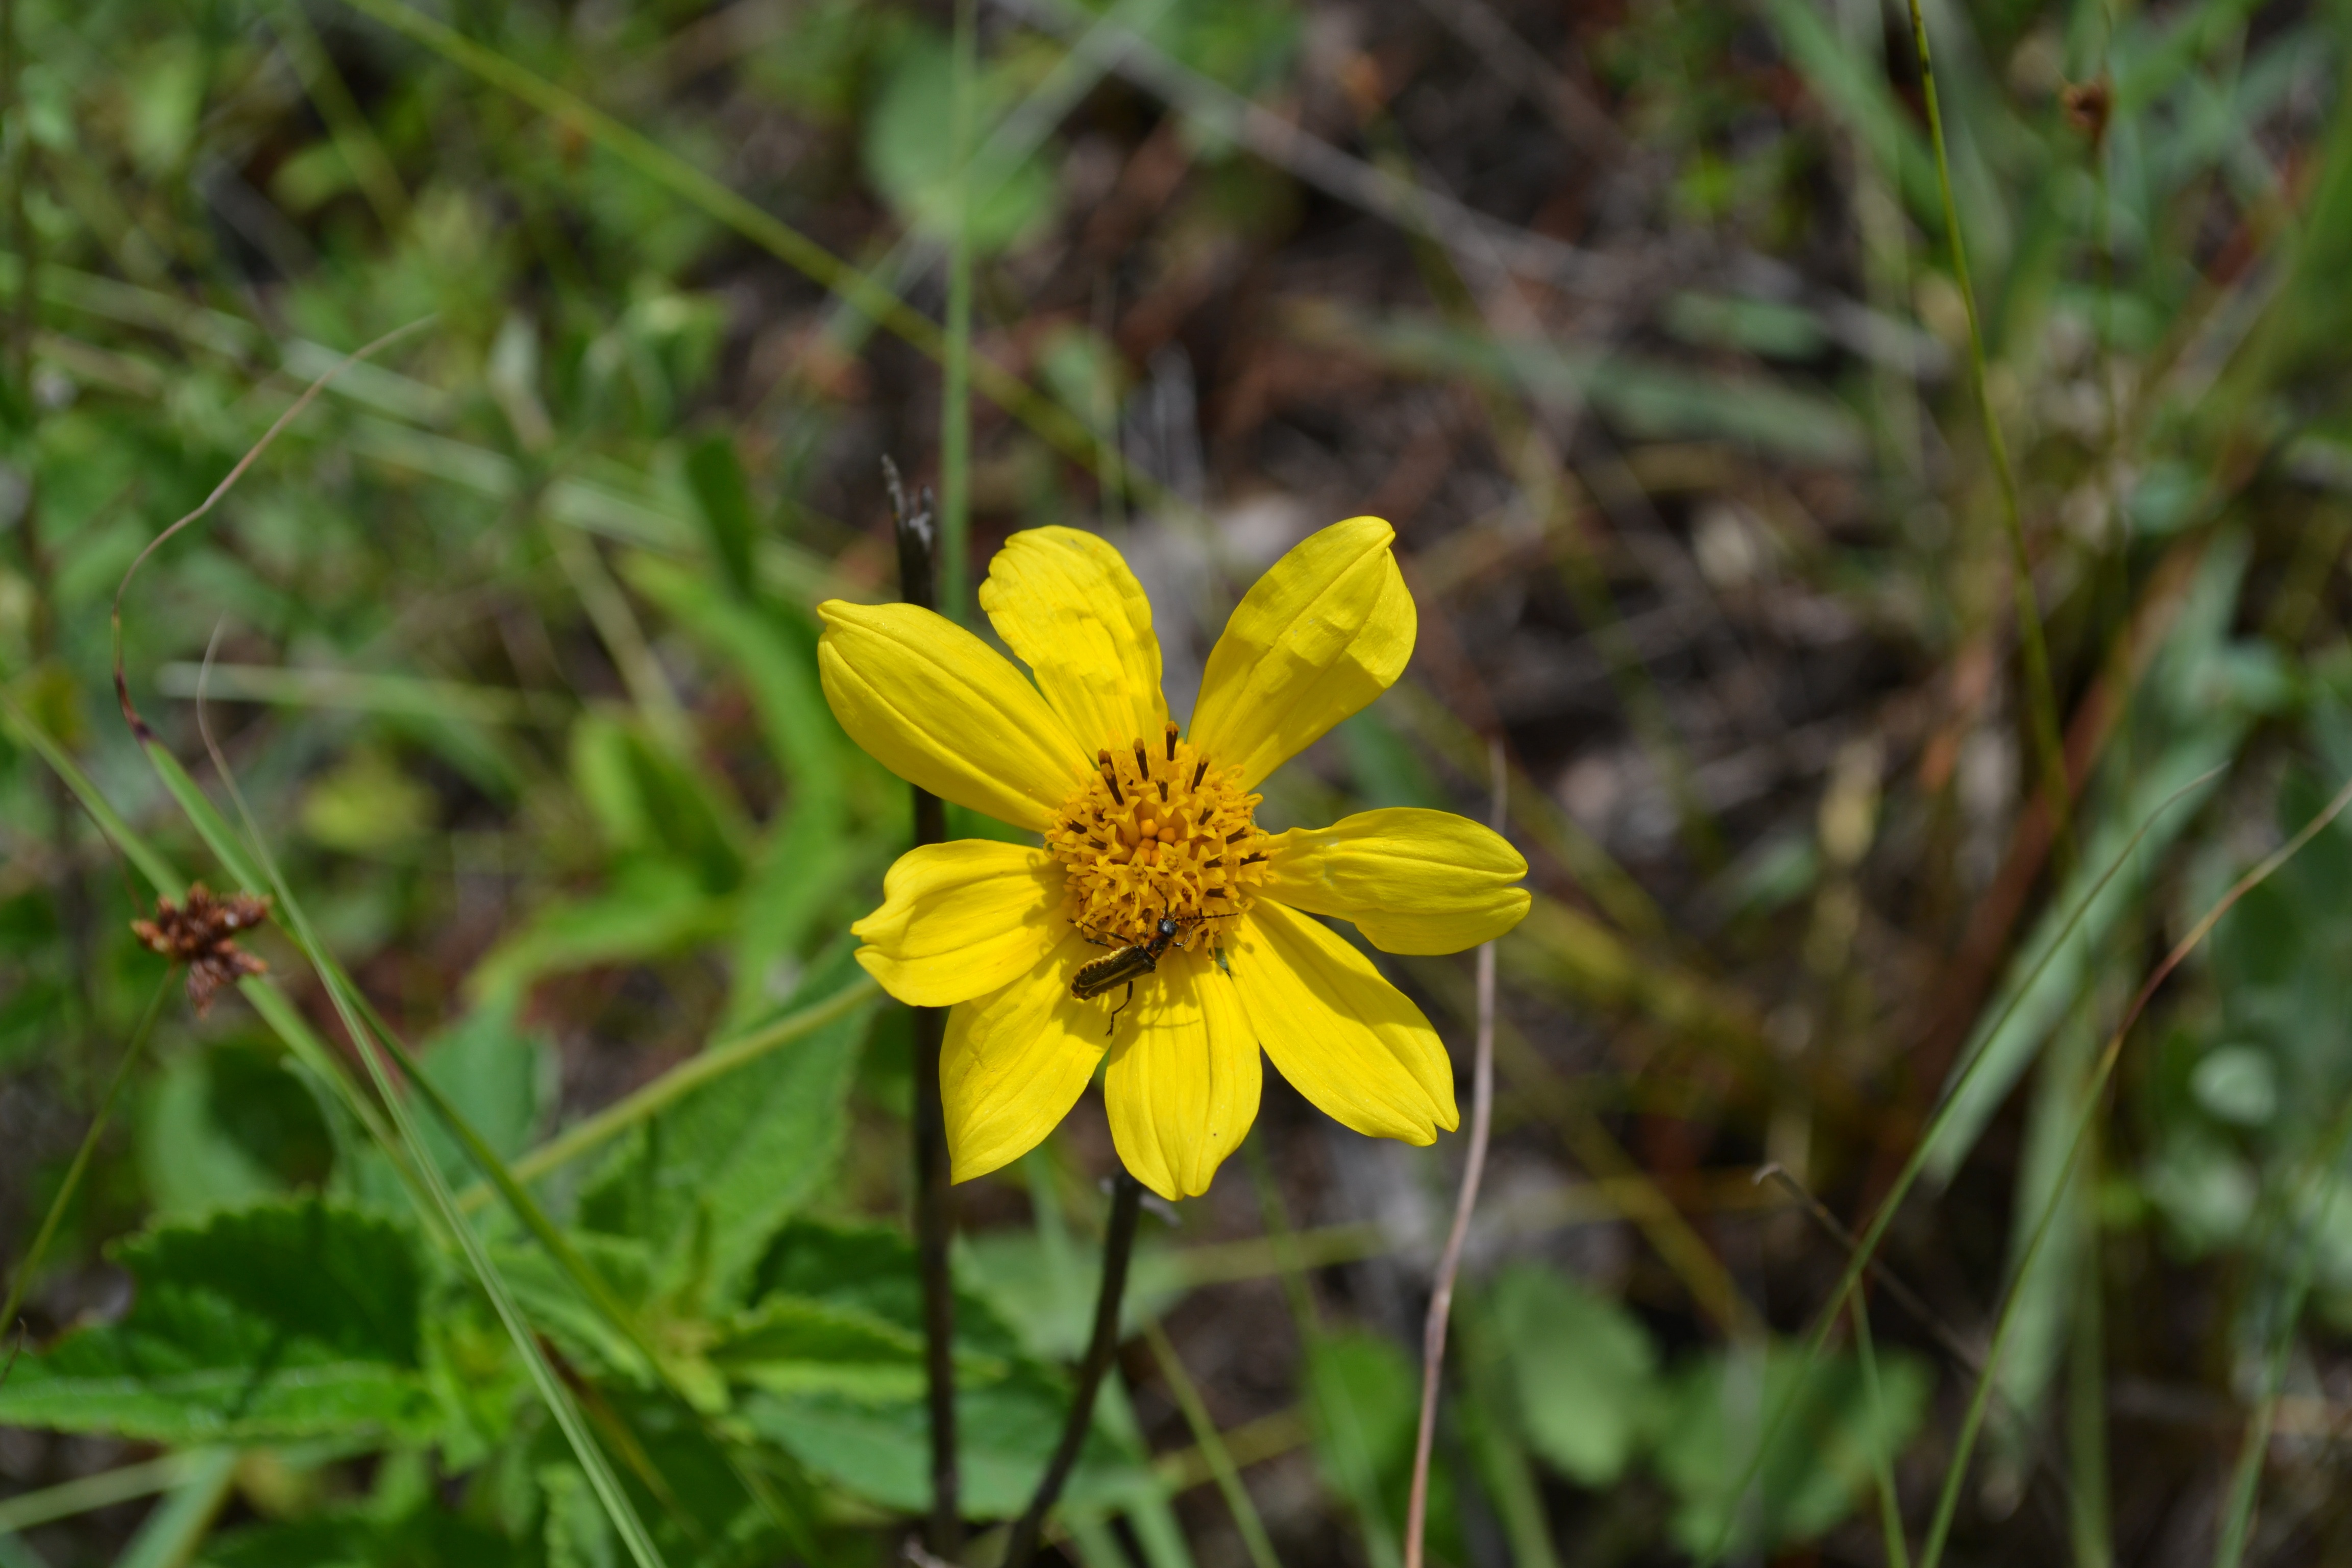
nature, grass, plant, meadow, prairie, flower, green, insect, botany, yellow, flora, fauna, wildflower, flowers, macro photography, flowering plant, daisy family, land plant